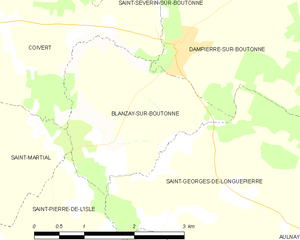
Blanzay-sur-Boutonne est une commune du Sud-Ouest de la France située dans le département de la Charente-Maritime.